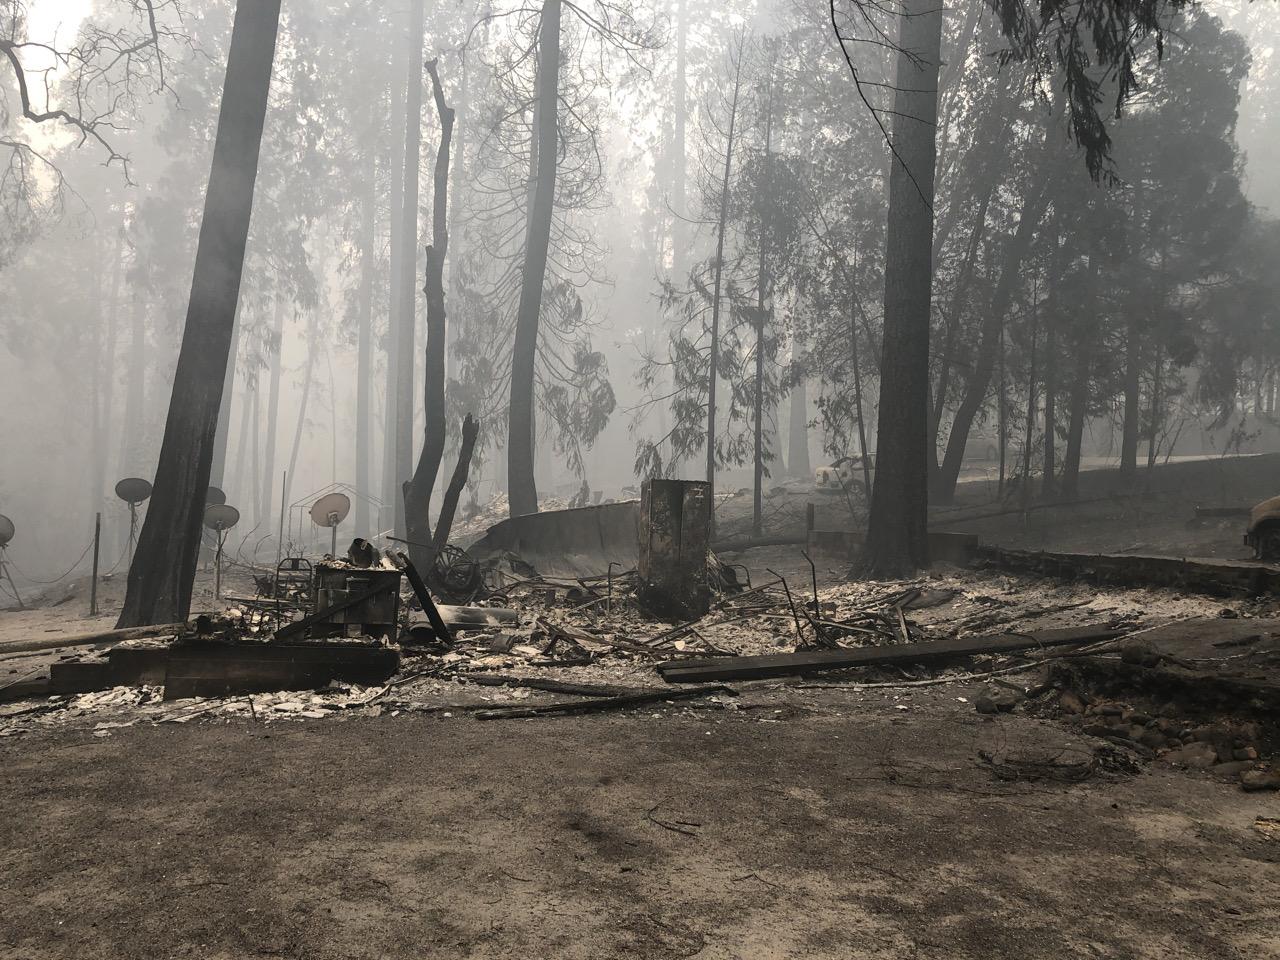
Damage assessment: destroyed